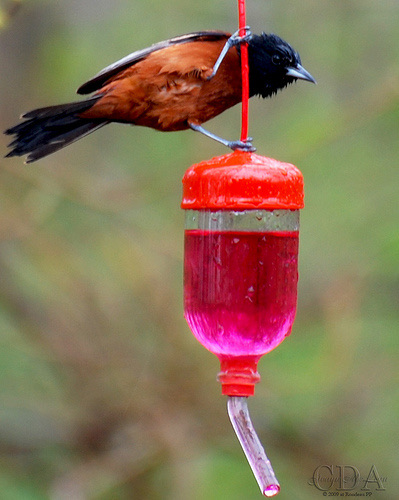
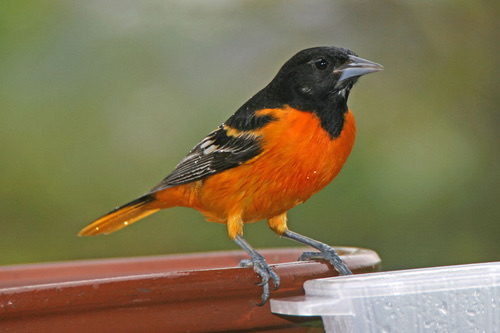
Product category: misc
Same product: yes